Hymen, oh Hyménée!

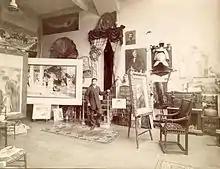
"Hymen, oh Hyménée!" is displayed in Luna's studio in Paris.

After its exhibition in 1889, the painting remained in the possession of the artist until his death in Hong Kong in 1899. Afterwards, there was no word on what happened to the painting. There were two plausible scenarios regarding its fate. One possibility is that the painting was destroyed along with other works by Luna by the Pardo de Tavera family following his double murder of Paz and her mother, Juliana Gorricho in 1892. Another possibility is that the painting was listed in a French museum but subsequently lost during the World Wars.